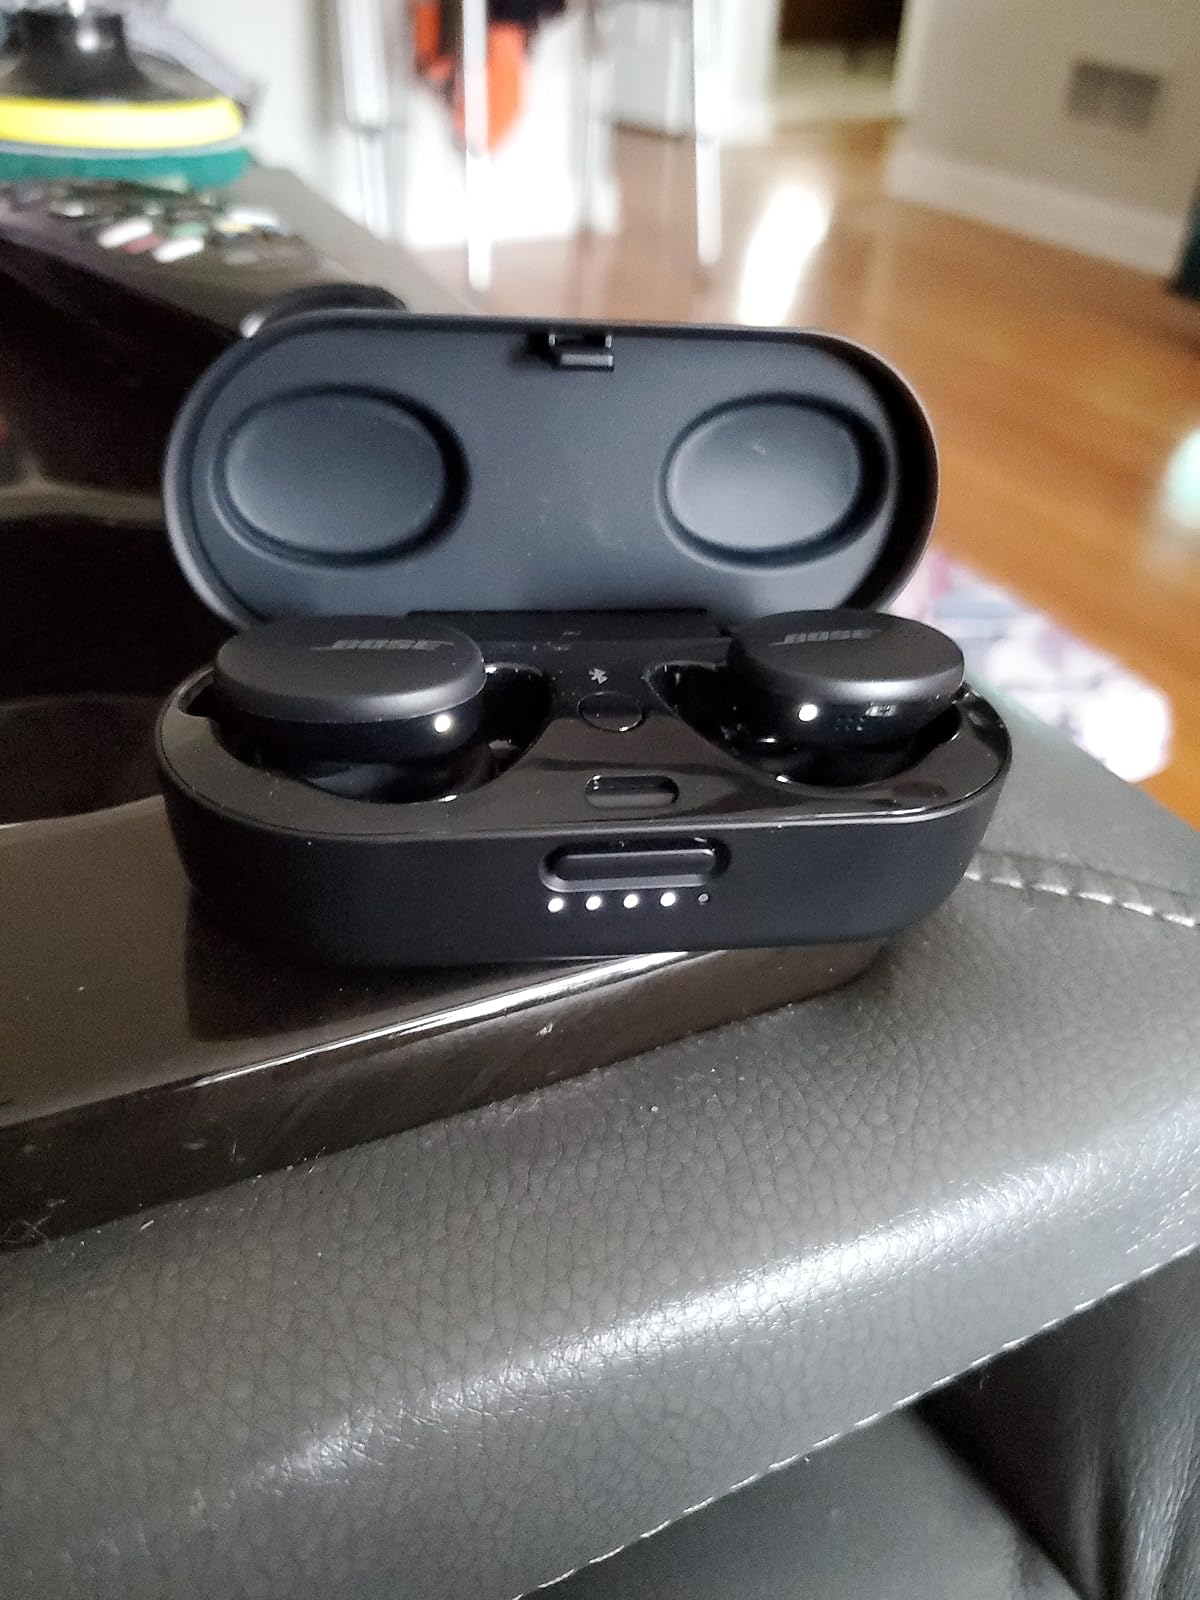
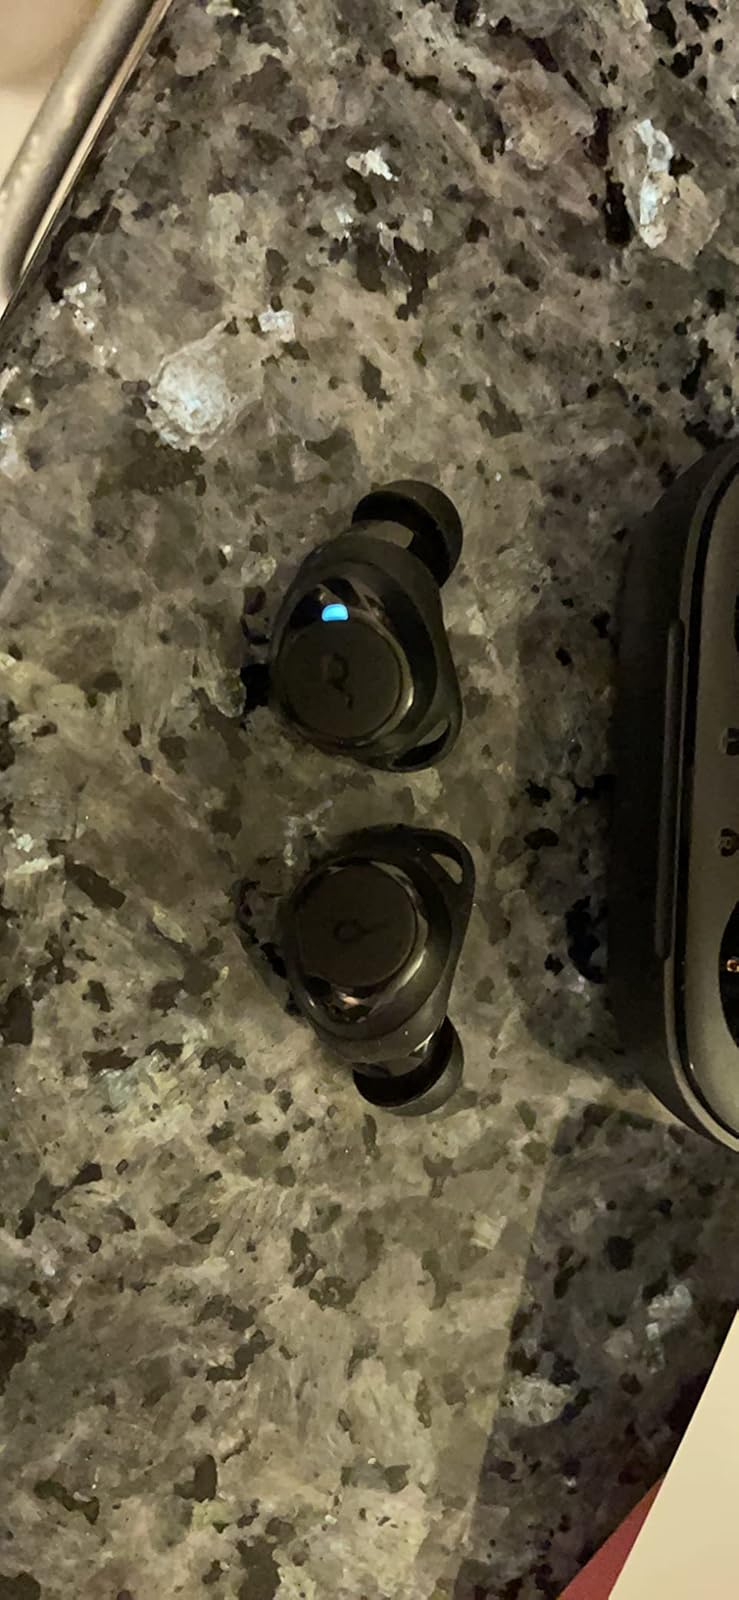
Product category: earbuds
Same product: no